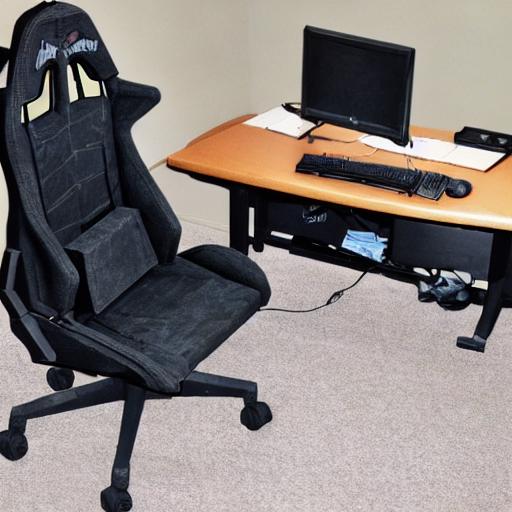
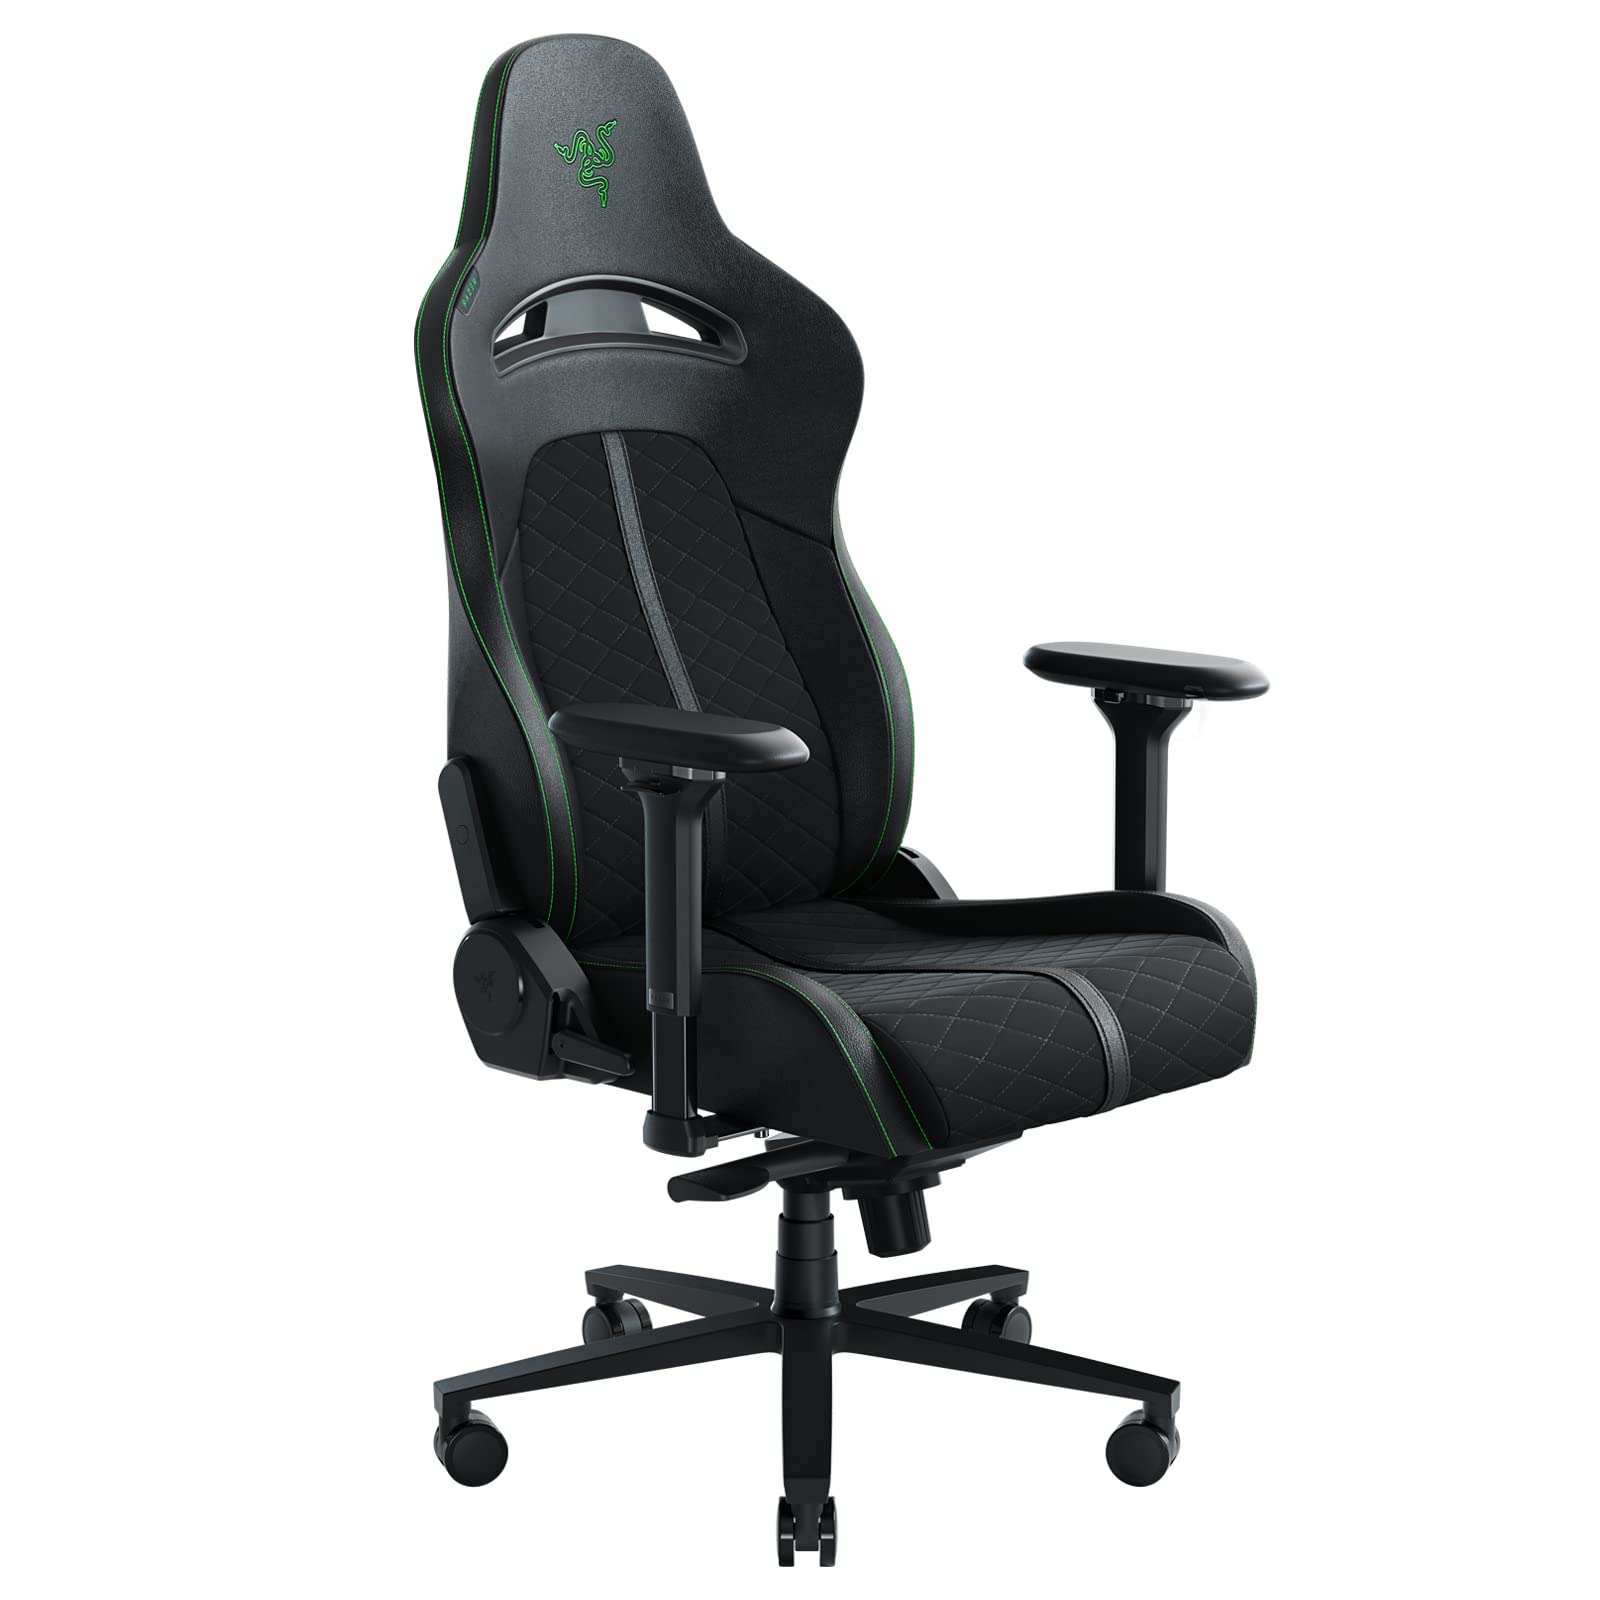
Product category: items_chair
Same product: no